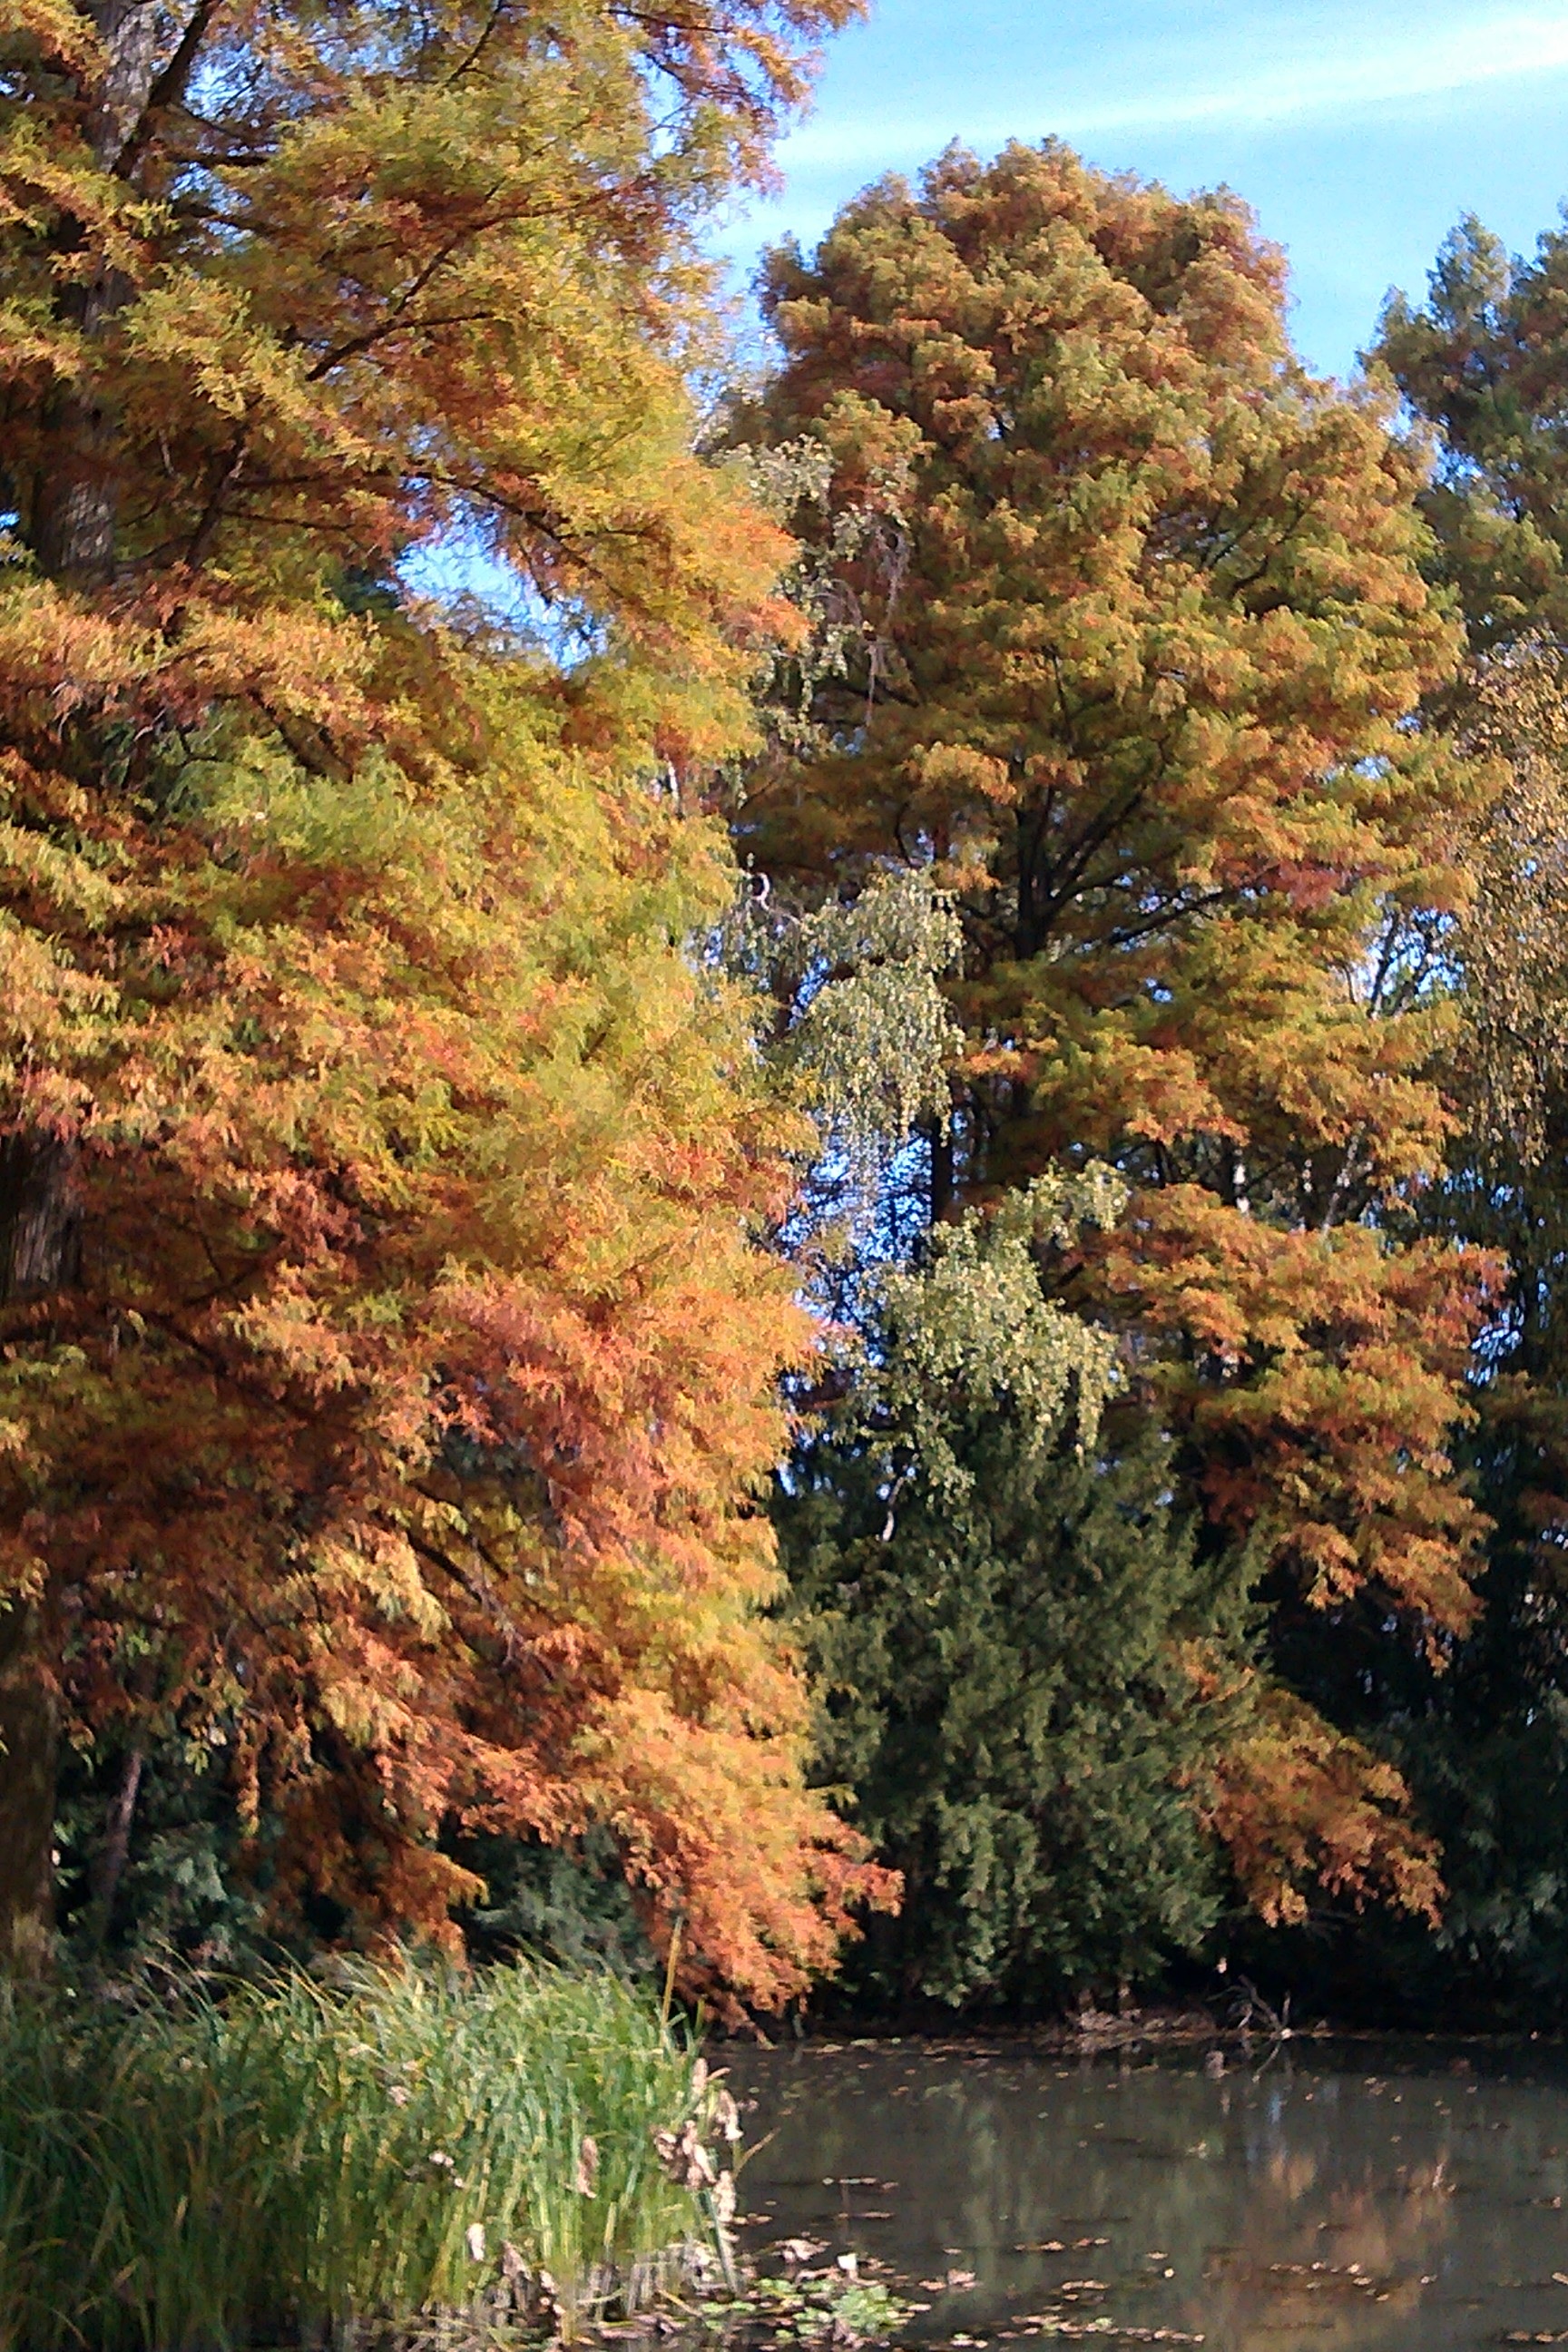
tree, nature, forest, wilderness, branch, plant, leaf, flower, lake, river, pond, foliage, stream, green, reflection, autumn, yellow, season, trees, holidays, woodland, larch, ecosystem, golden autumn, biome, woody plant, temperate broadleaf and mixed forest, temperate coniferous forest